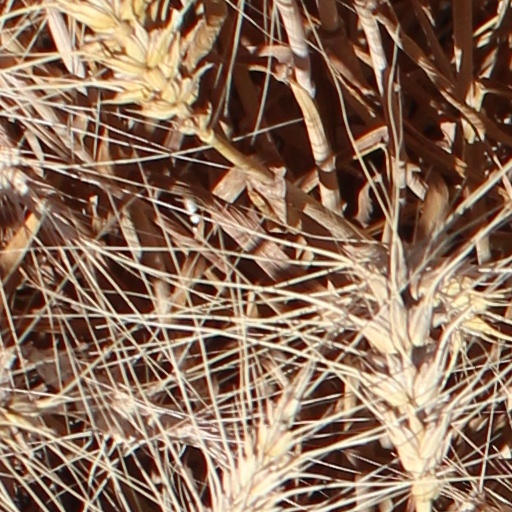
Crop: wheat